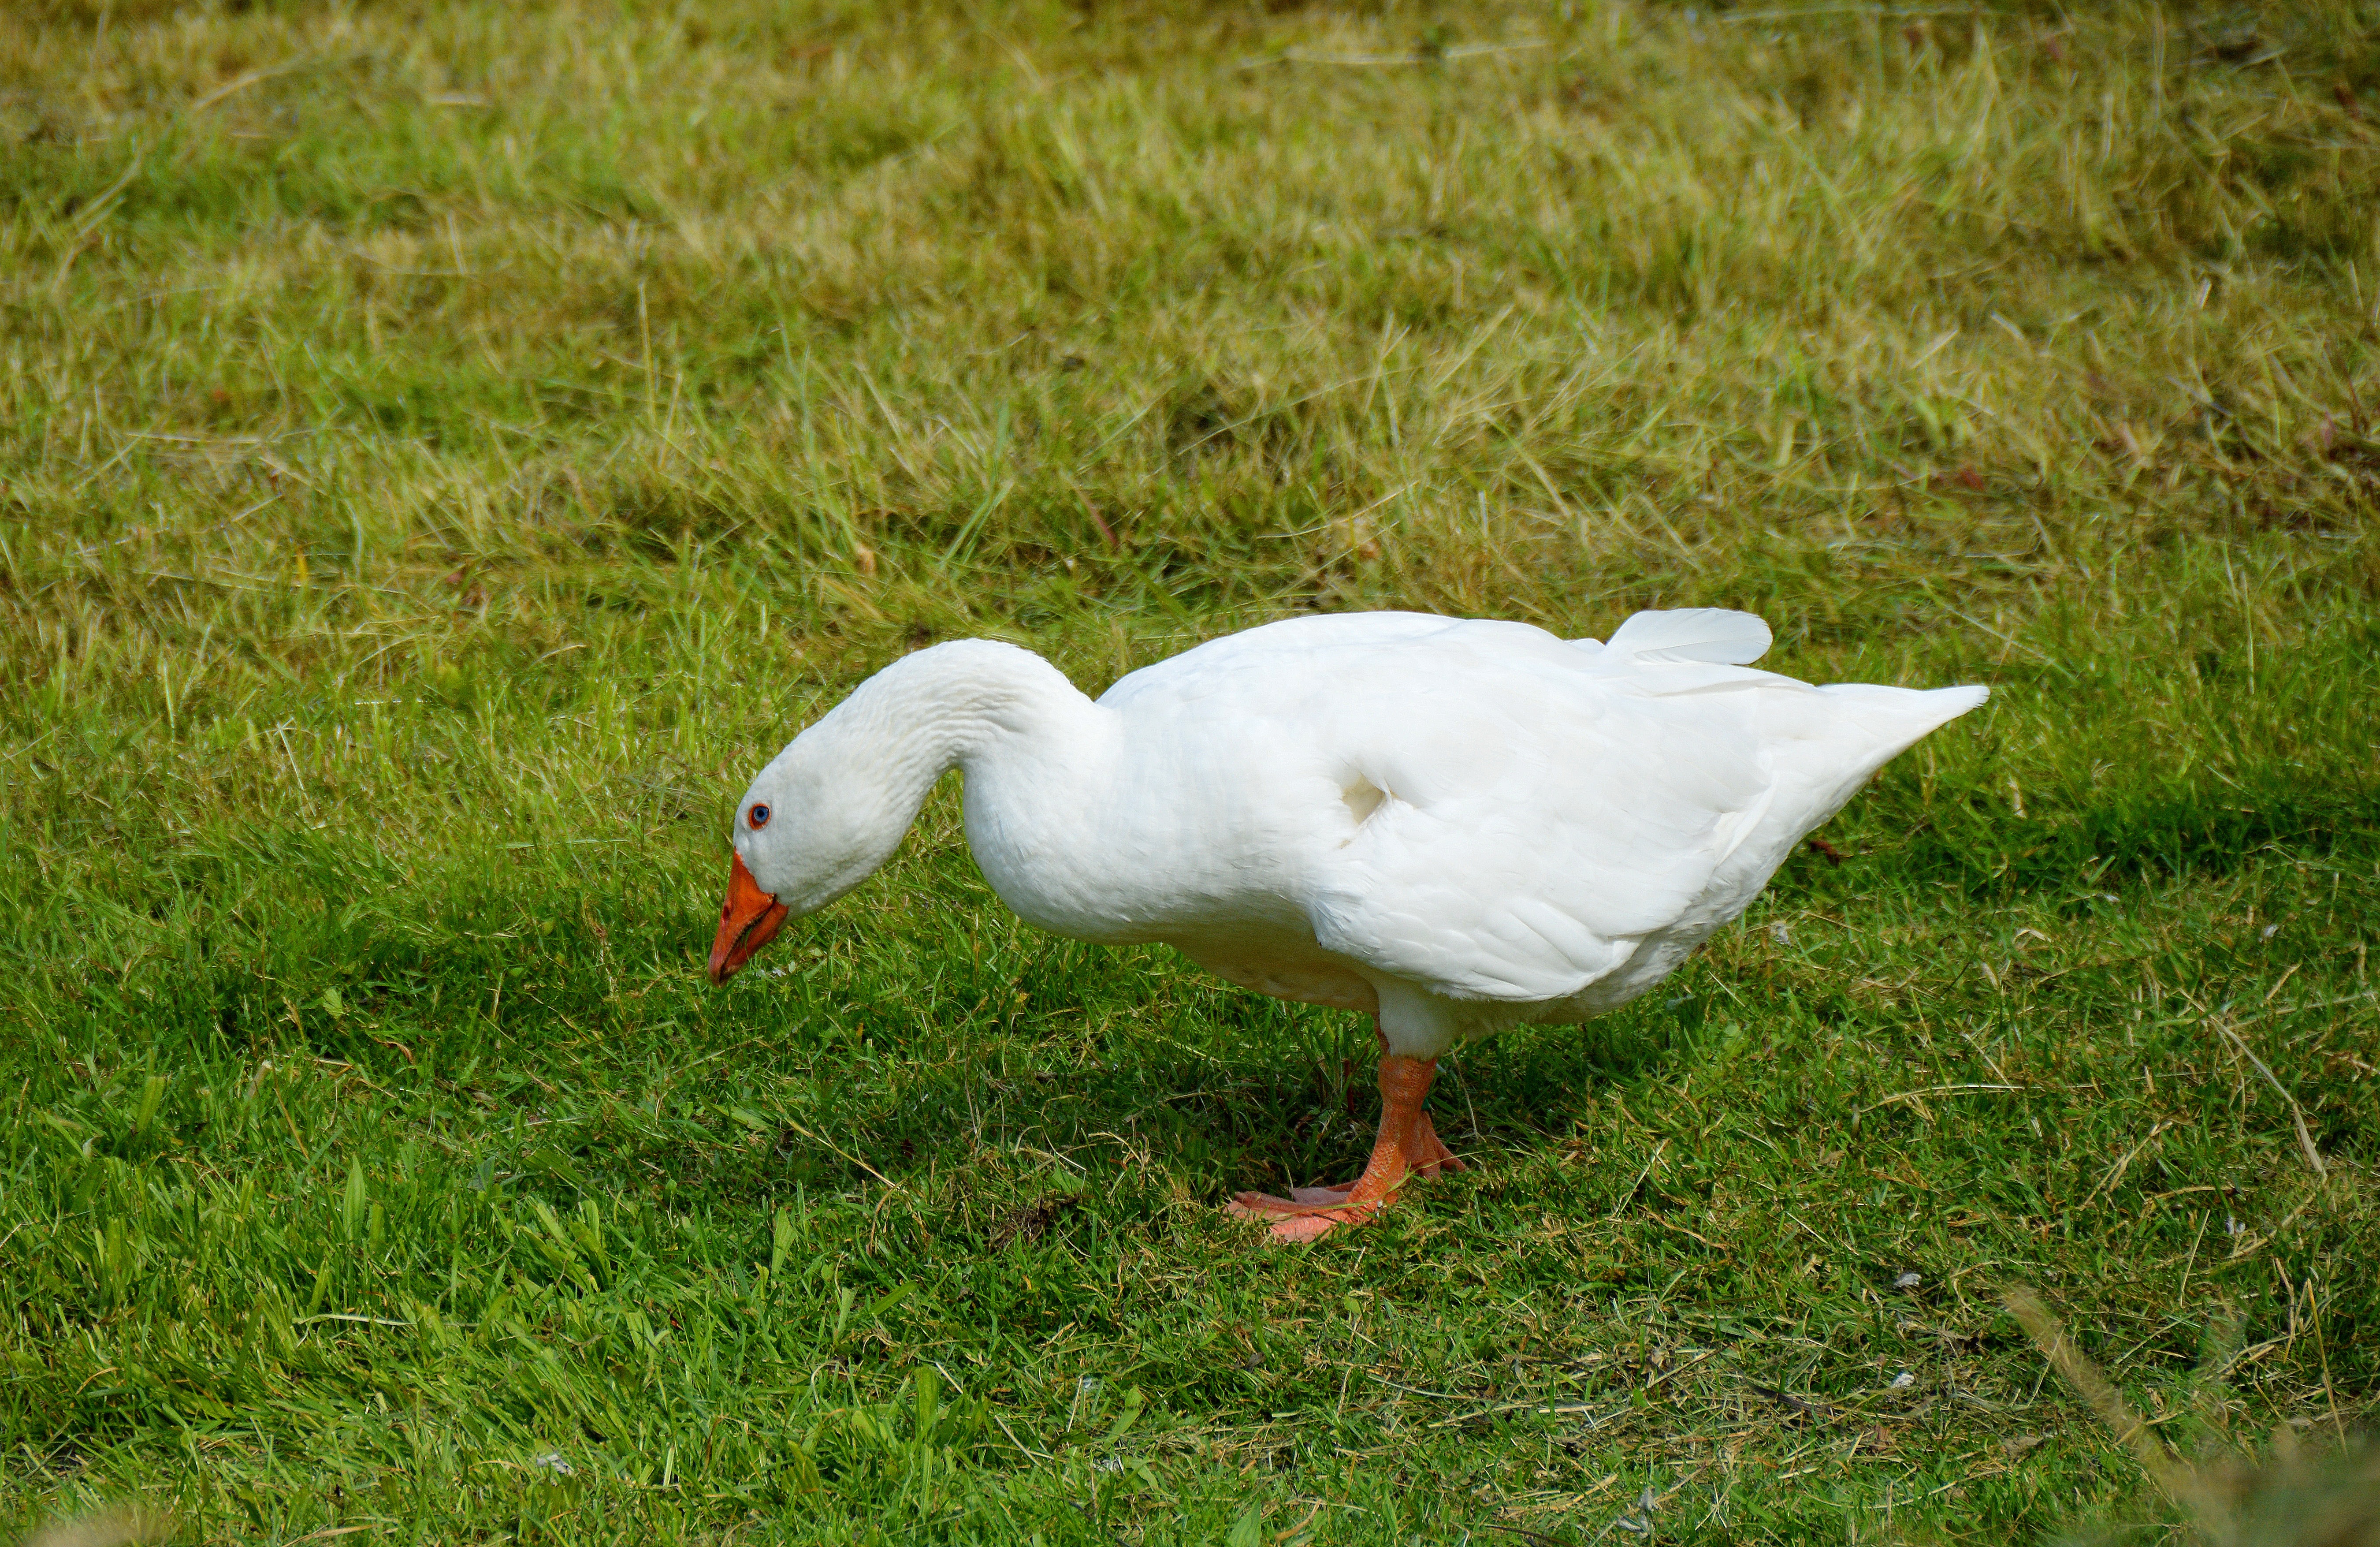
nature, grass, bird, wing, meadow, animal, wildlife, beak, feather, fauna, poultry, duck, goose, vertebrate, waterfowl, luck, water bird, mallard, canard, country life, st martin's goose, goose in happiness, goose in motion, goose beak, golden goose, whole goose, ducks geese and swans